Alexandru Pastia

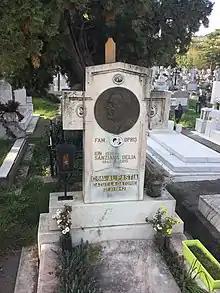
Grave in Ghencea Cemetery

Alexandru Pastia (January 25, 1893 – November 21, 1942) was a Romanian military officer.